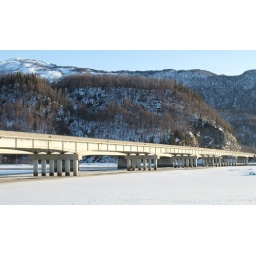
Bridge over knik river with mountain background